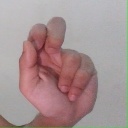
अक्षर: ढ